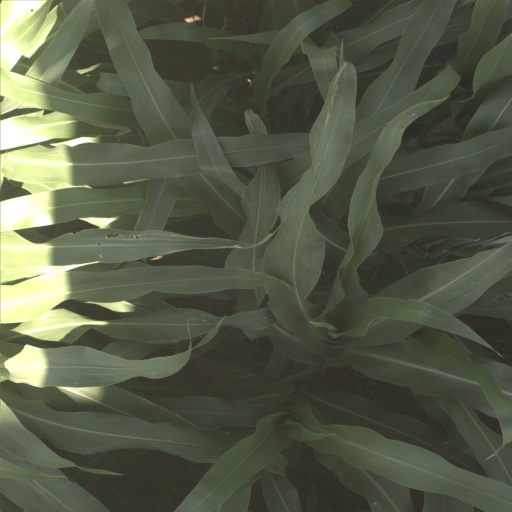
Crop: sorghum